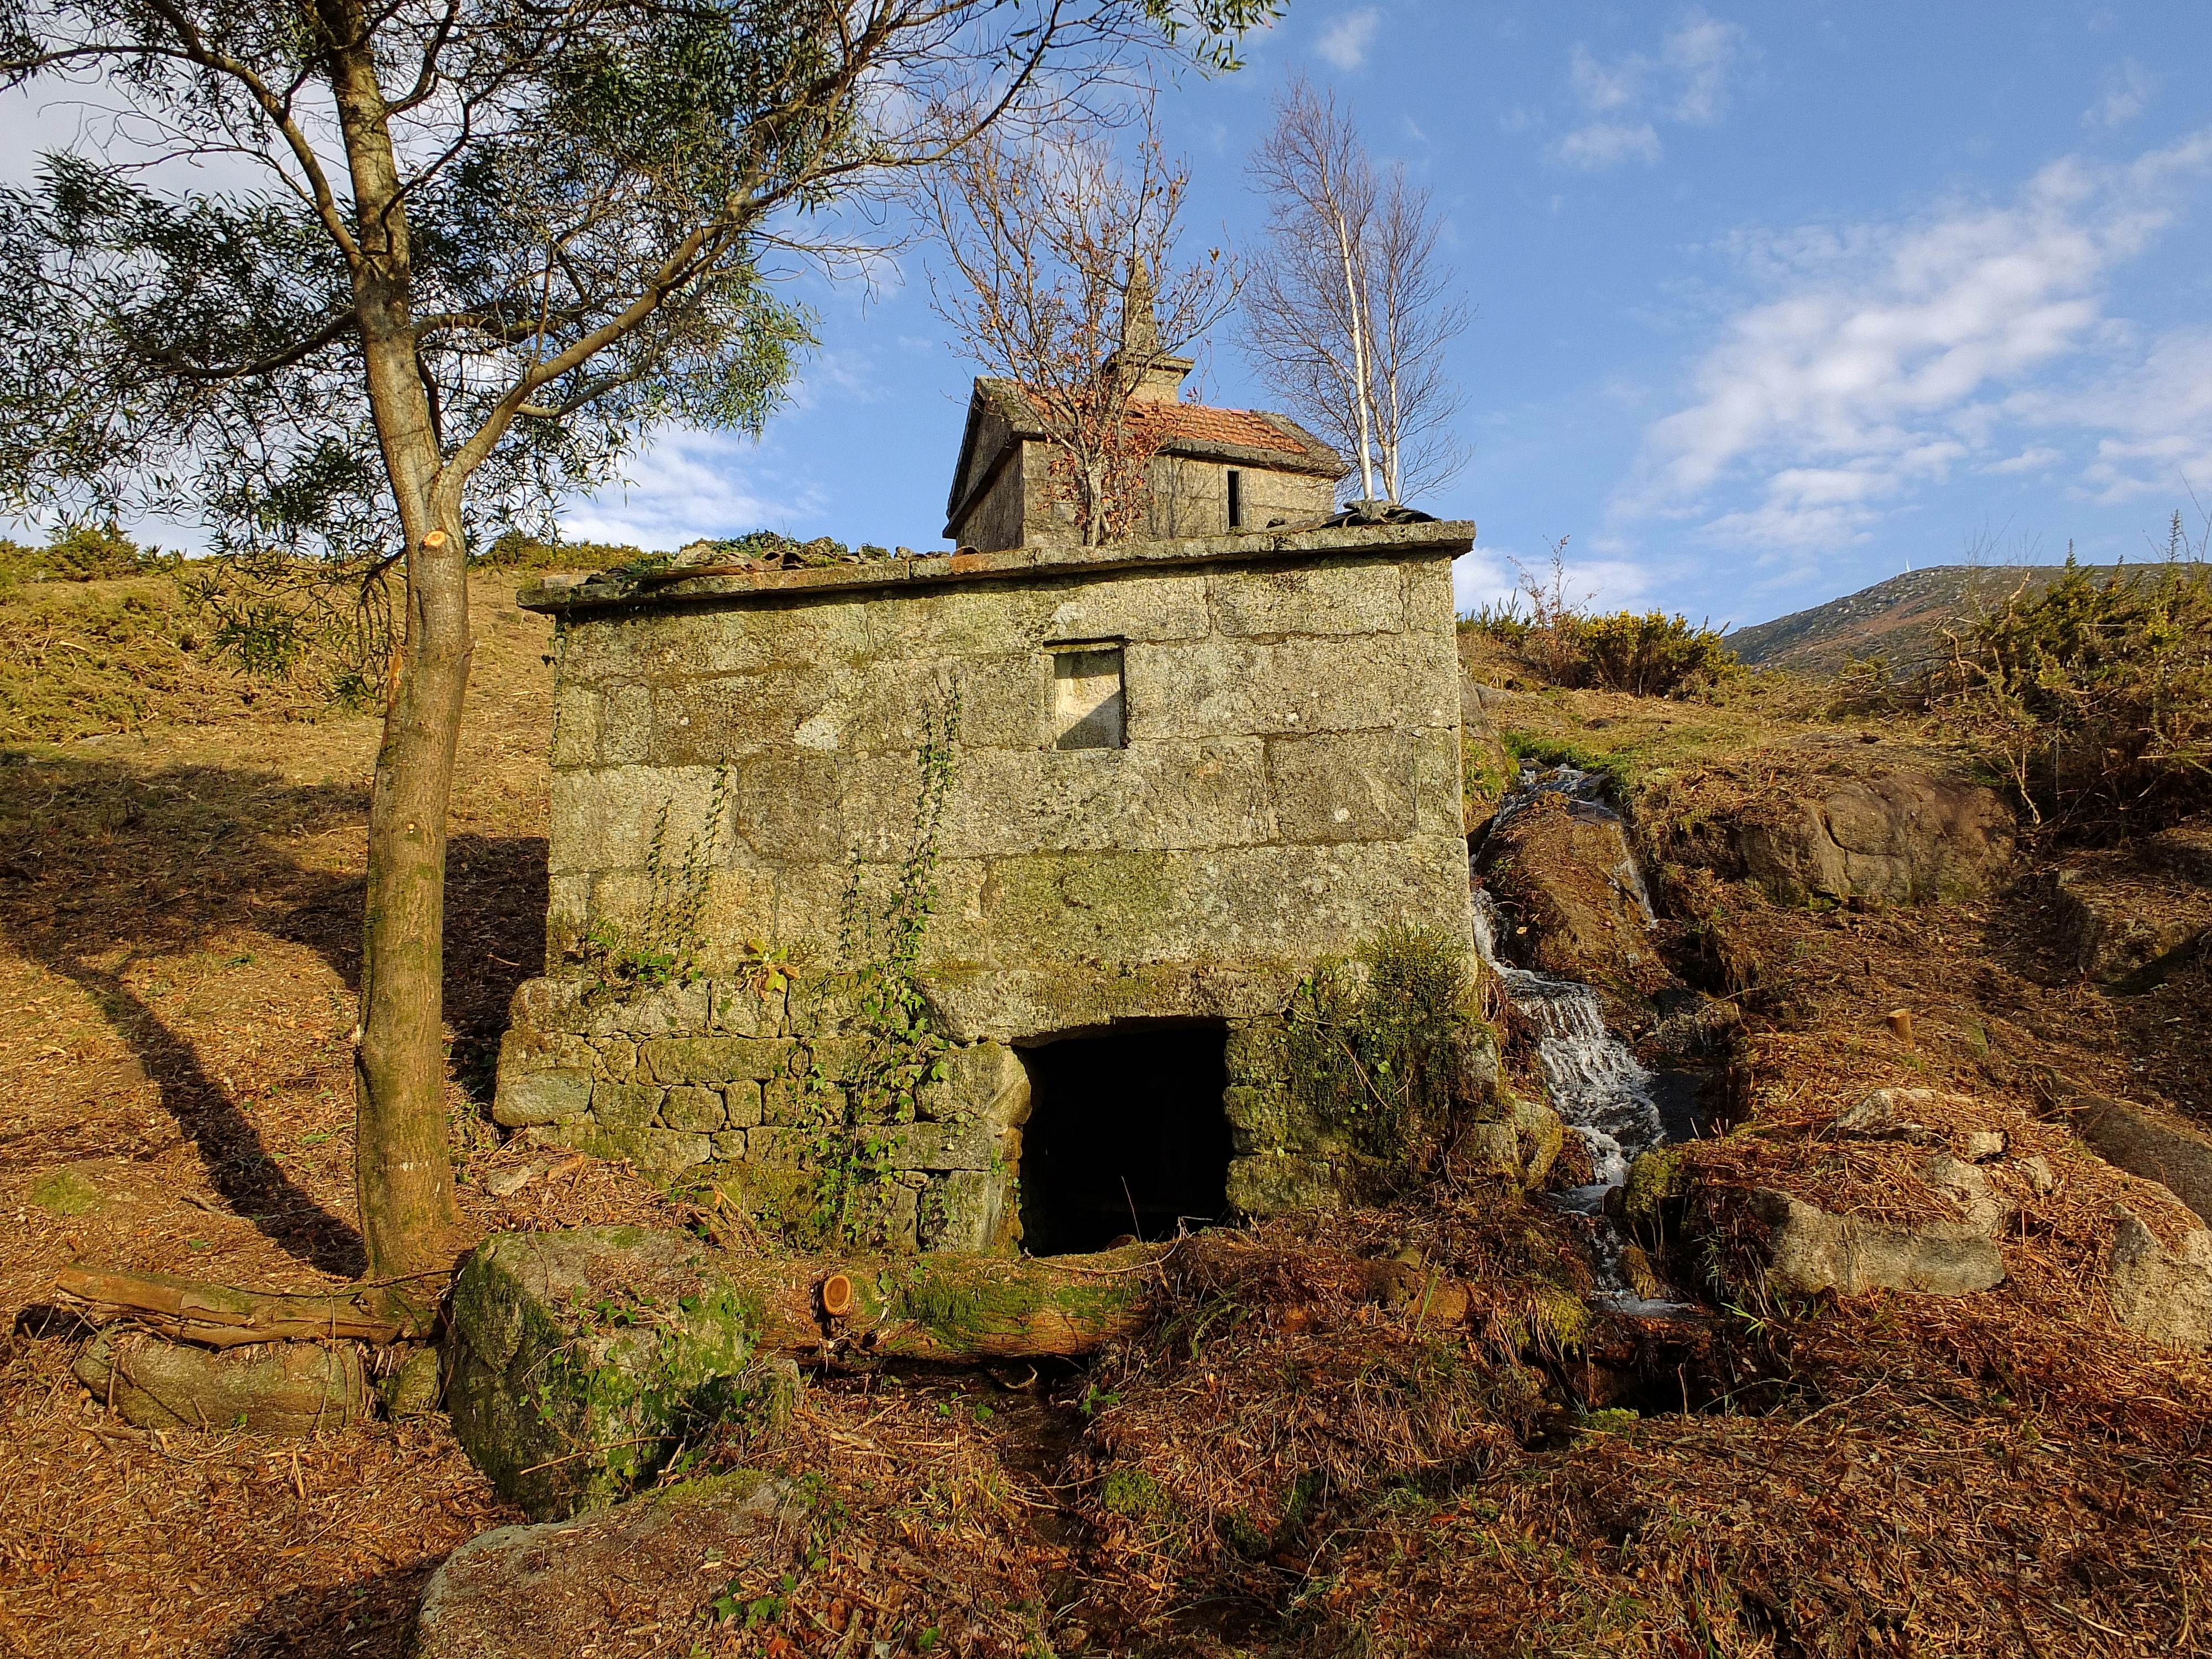
rock, building, village, castle, chapel, fortification, ruins, monastery, galicia, pontevedra, espana, alama, rural area, ancient history